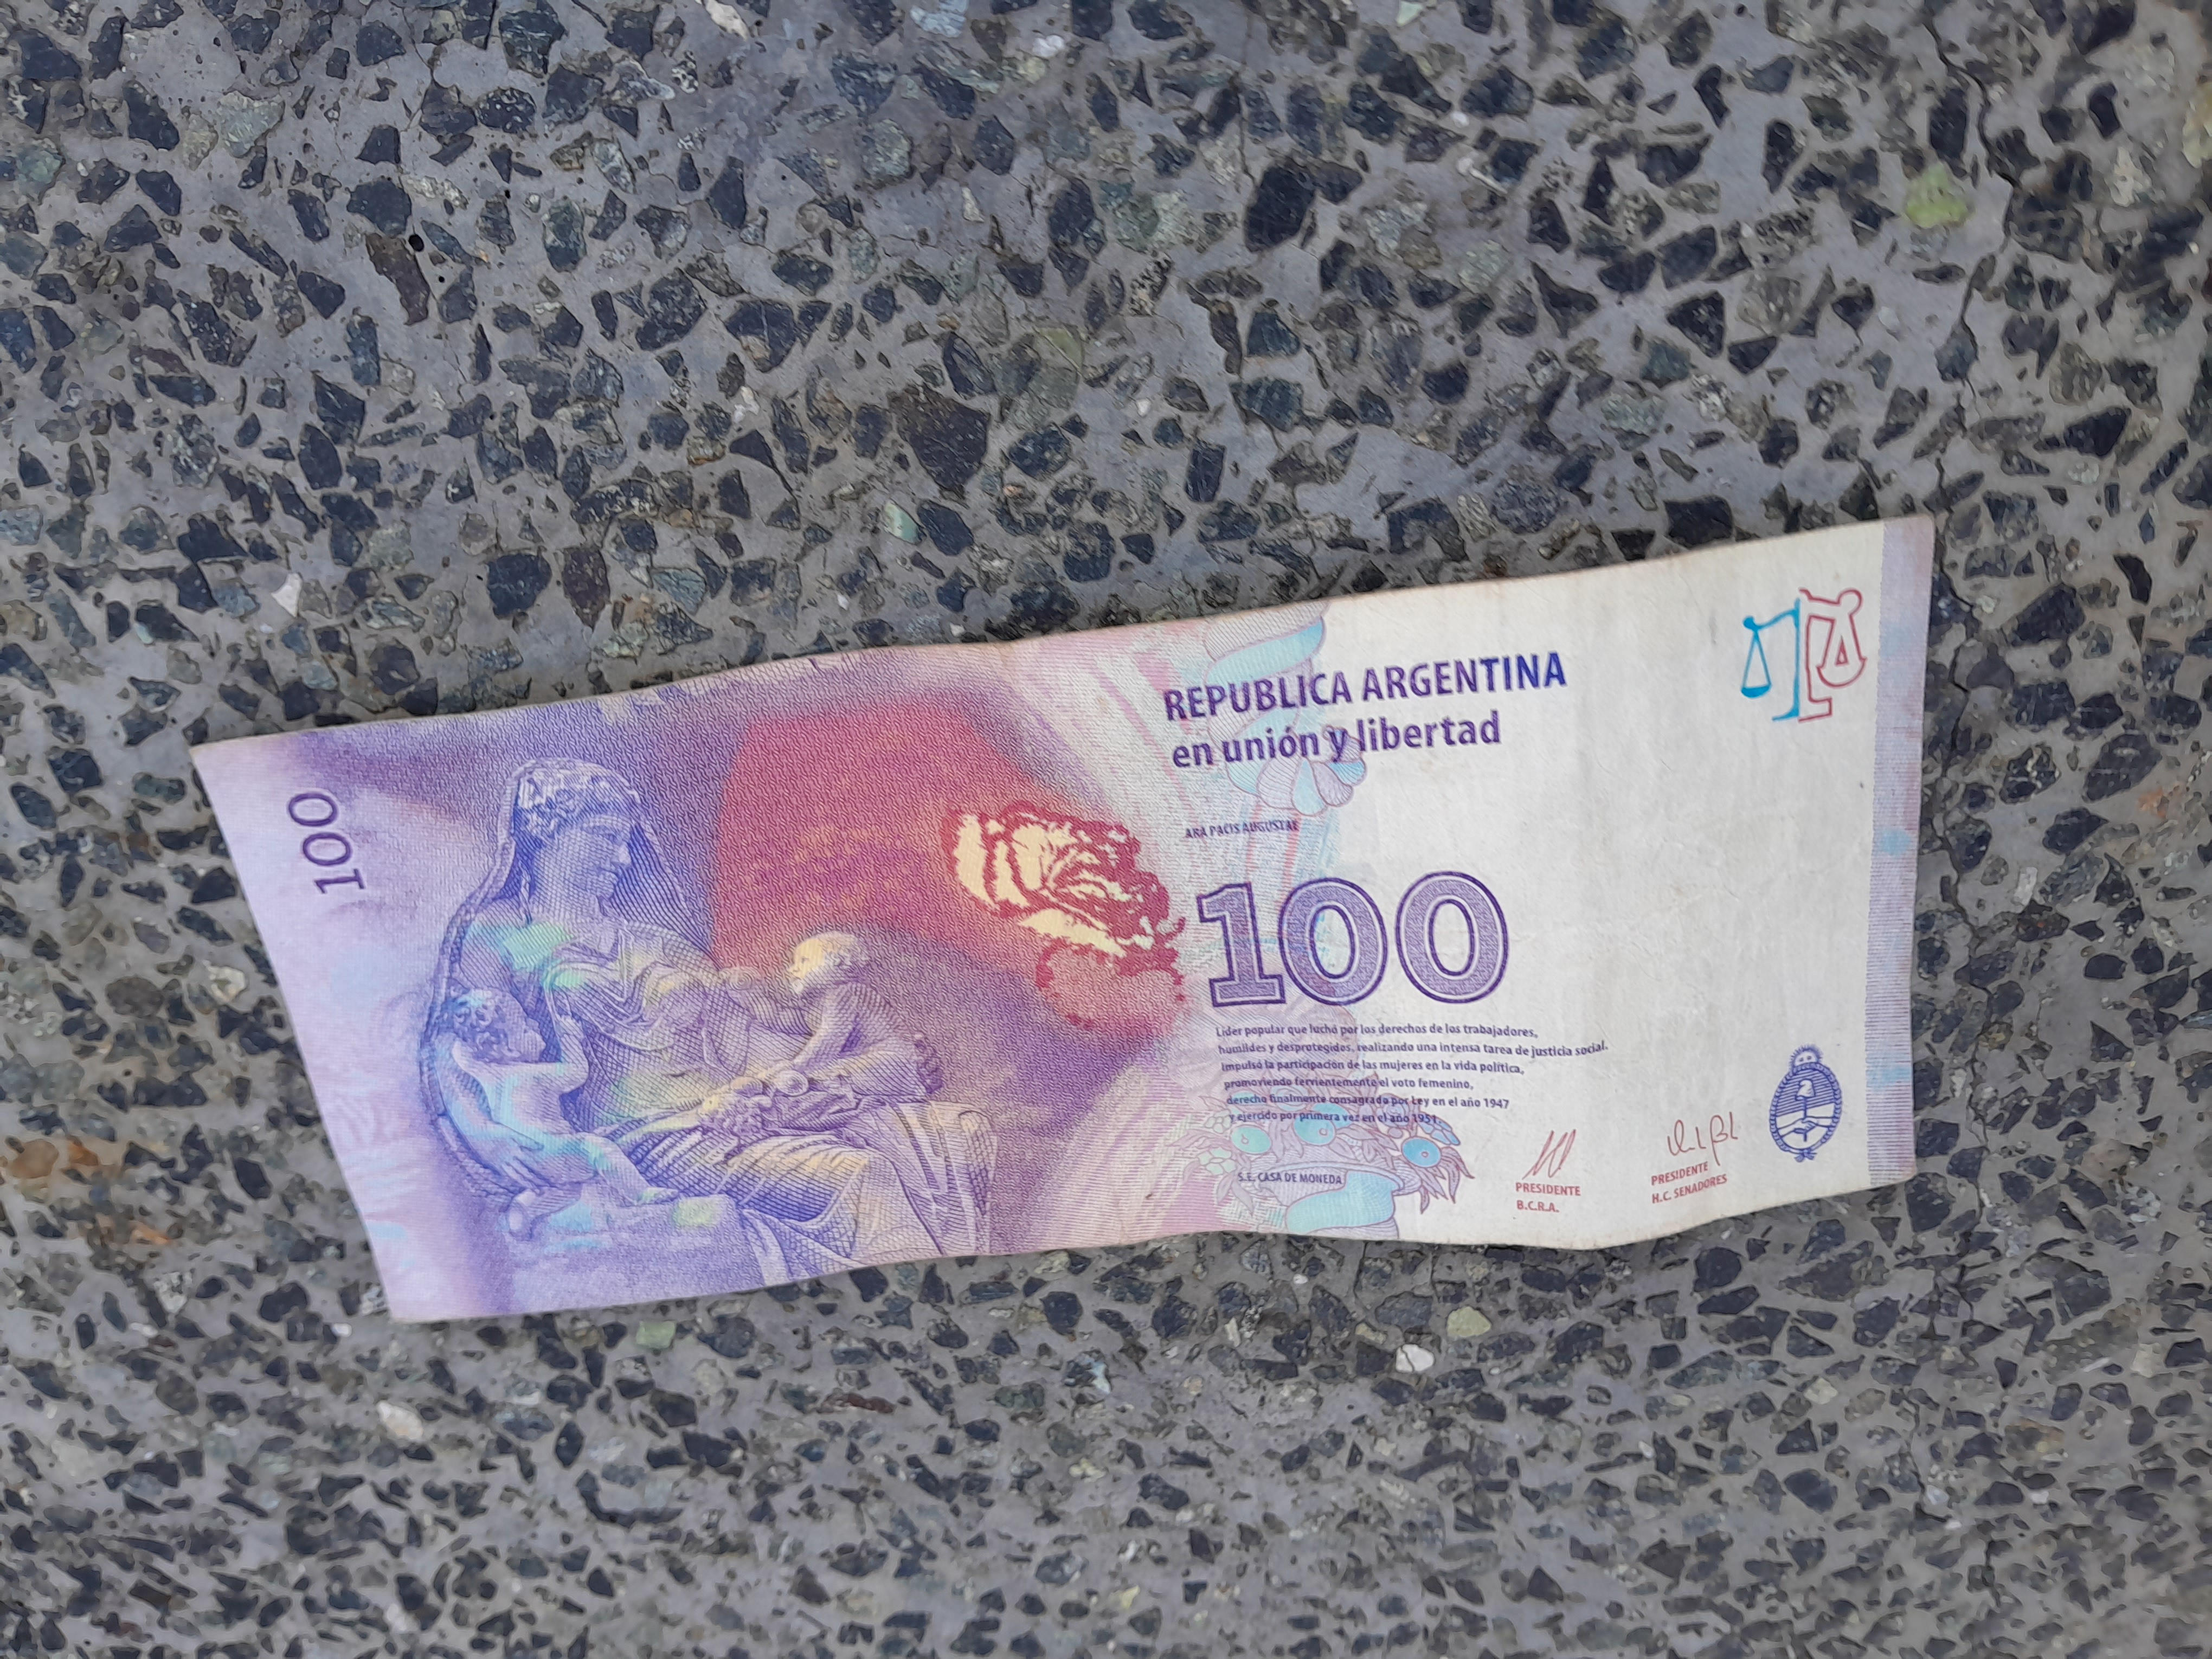
Denominación: 100